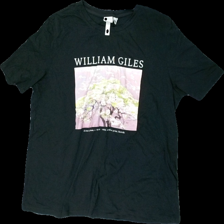
View: front
Type: T-shirt
Category: Ladies
Brand: H&M
Colors: Black, Pink, White, Multicolor
Material: 100% cotton
Pattern: Other
Cut: Regular, C-collar
Size: L
Season: All
Price range: 50-100
Recommended usage: Reuse